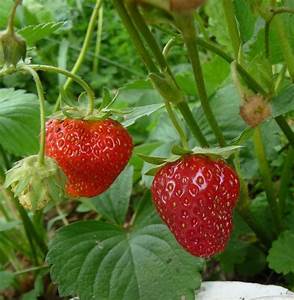
Label: Strawberry